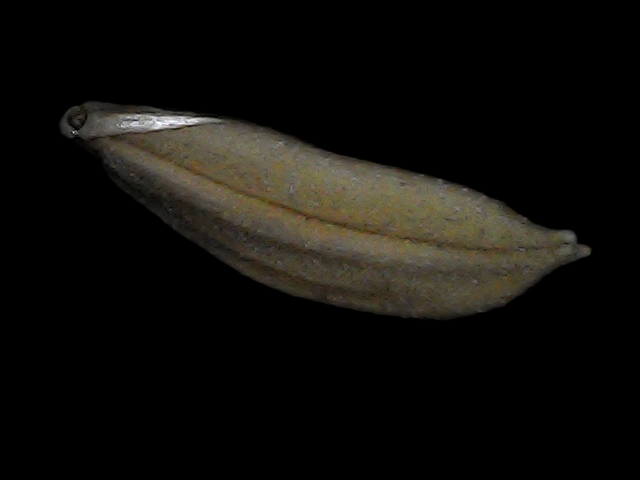
Rice variety: Bd72